Doto amyra

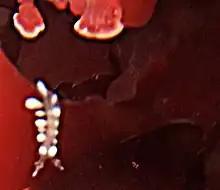

This nudibranch feeds on hydroids. It has been reported apparently feeding on a variety of species including "Garveia" sp., Bougainvilliidae, "Abietinaria" spp., Sertulariidae as well as a plumulariid hydroid. This may be evidence of a species complex rather than a single species. It in unusual in having a form of development where the eggs are large compared with most "Doto" species and therefore larvae which settle after only a few days in the plankton.